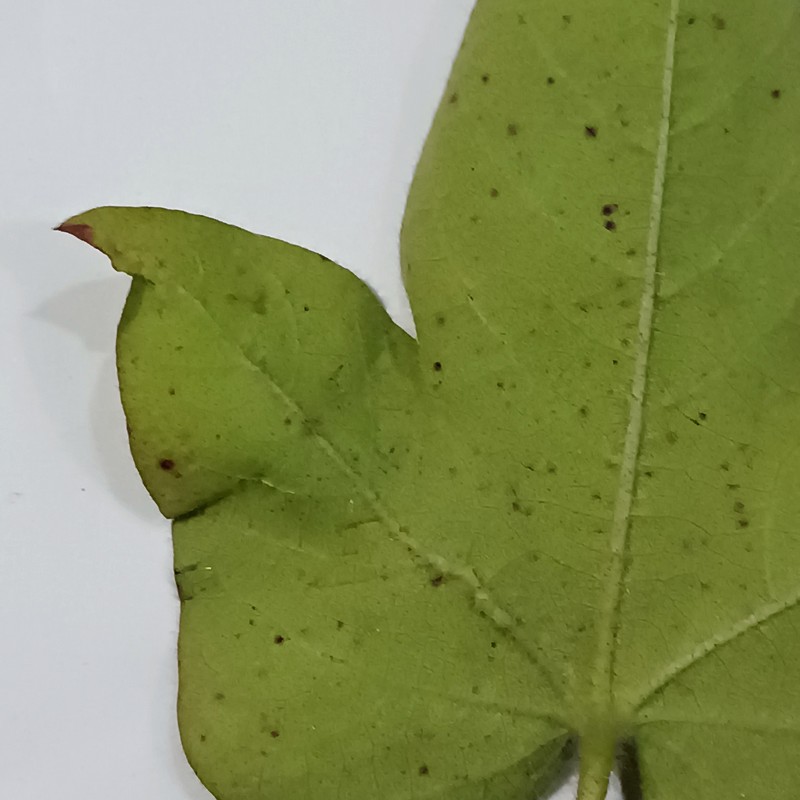
Label: Bacterial Blight